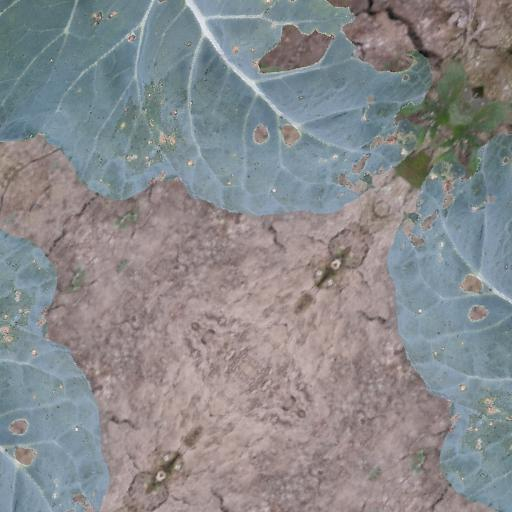
Label: Black Rot